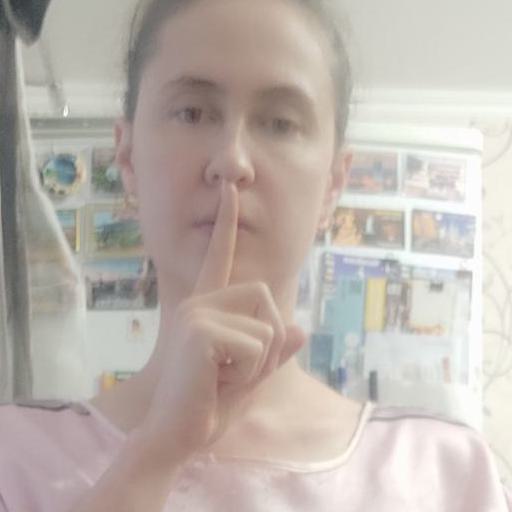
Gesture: mute